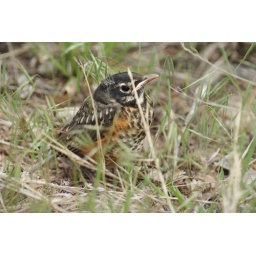
A very tame orange bird poses in some dead grass.